Igor Kochetkov

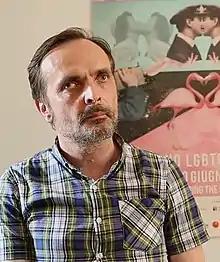
Igor Kochetkov

Igor Viktorovich Kochetkov (born 13 May 1970) is a Russian gay rights activist who heads the Russian LGBT Network.